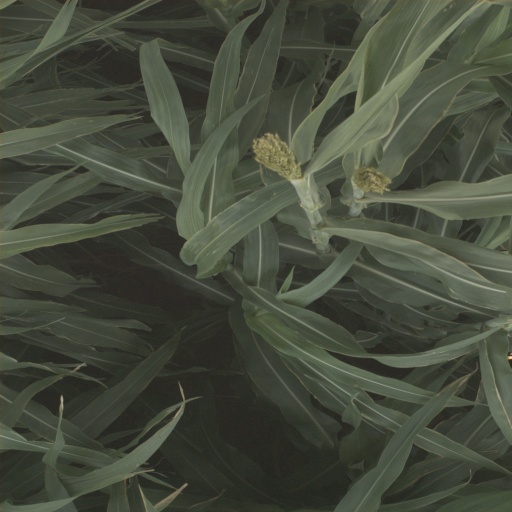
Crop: sorghum